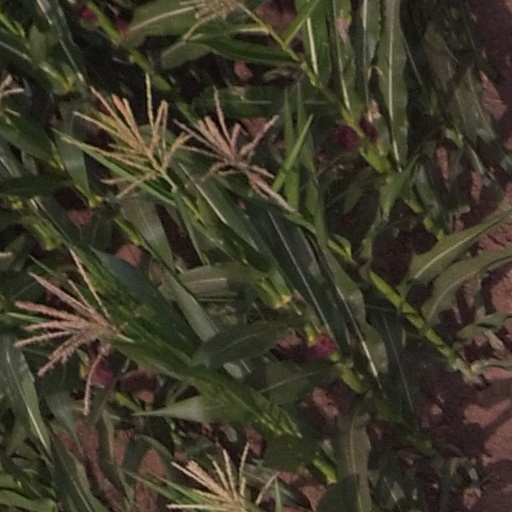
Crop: maize; corn